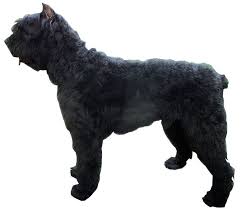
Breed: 233-n000072-Bouvier_des_Flandres